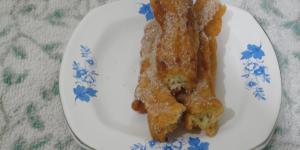
churros sin gluten